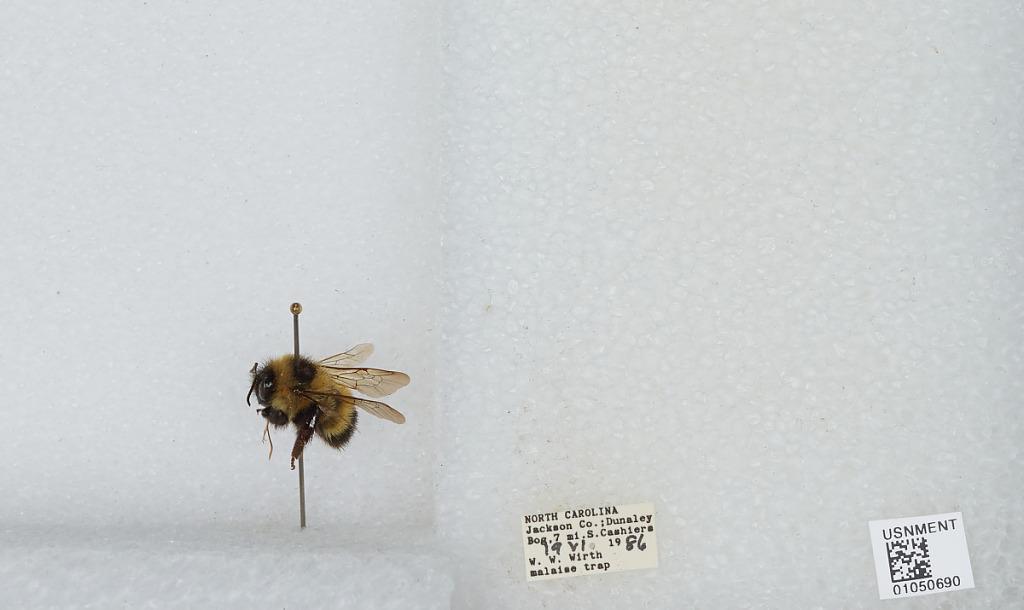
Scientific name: Bombus sp.
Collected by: W. Wirth
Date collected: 1986-6-19
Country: United States
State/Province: North Carolina
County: Jackson
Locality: Dulaney Bog, 7 miles south of Cashiers
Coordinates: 35.0258, -83.0622